Florence Harrison

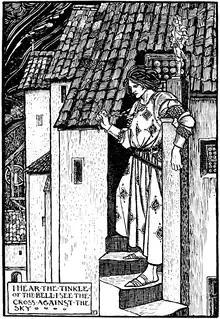
Illustration from "Early poems of William Morris", 1914

Other works attributed to her but probably done by Emma Florence Harrison or another artist with the same name: